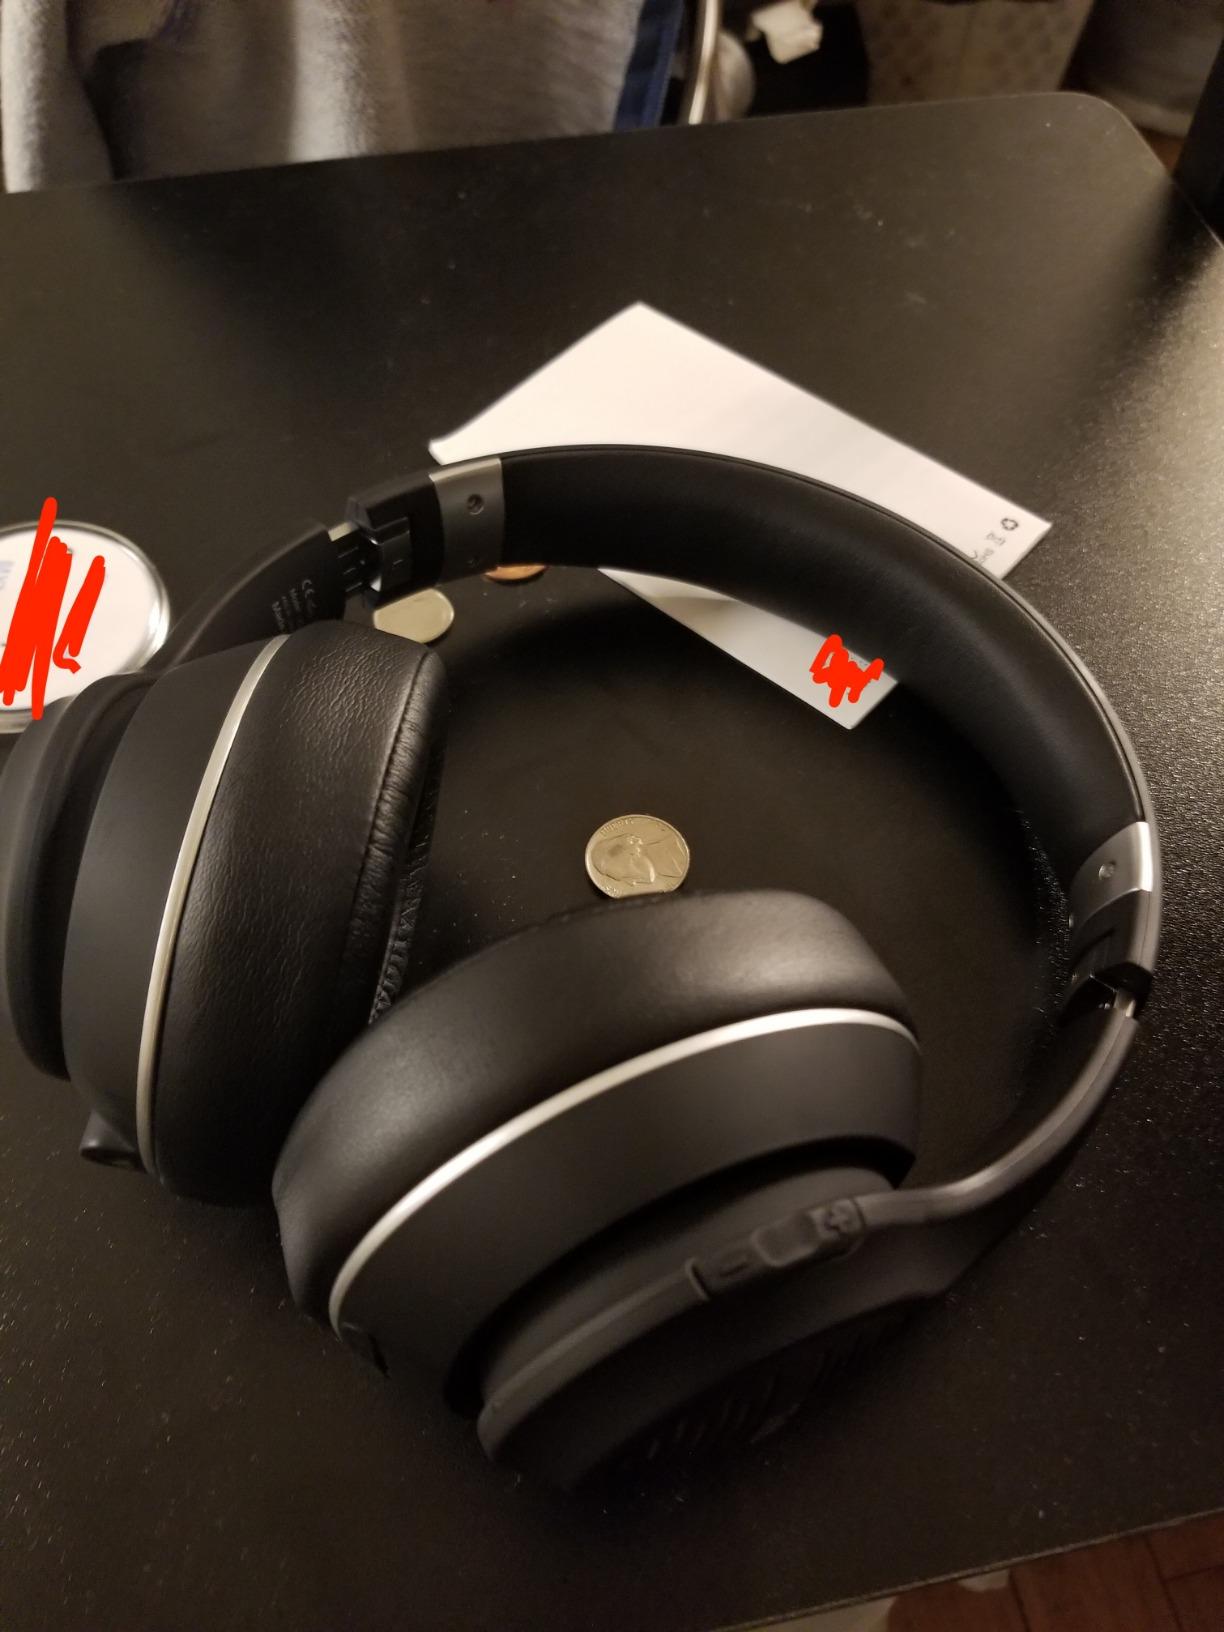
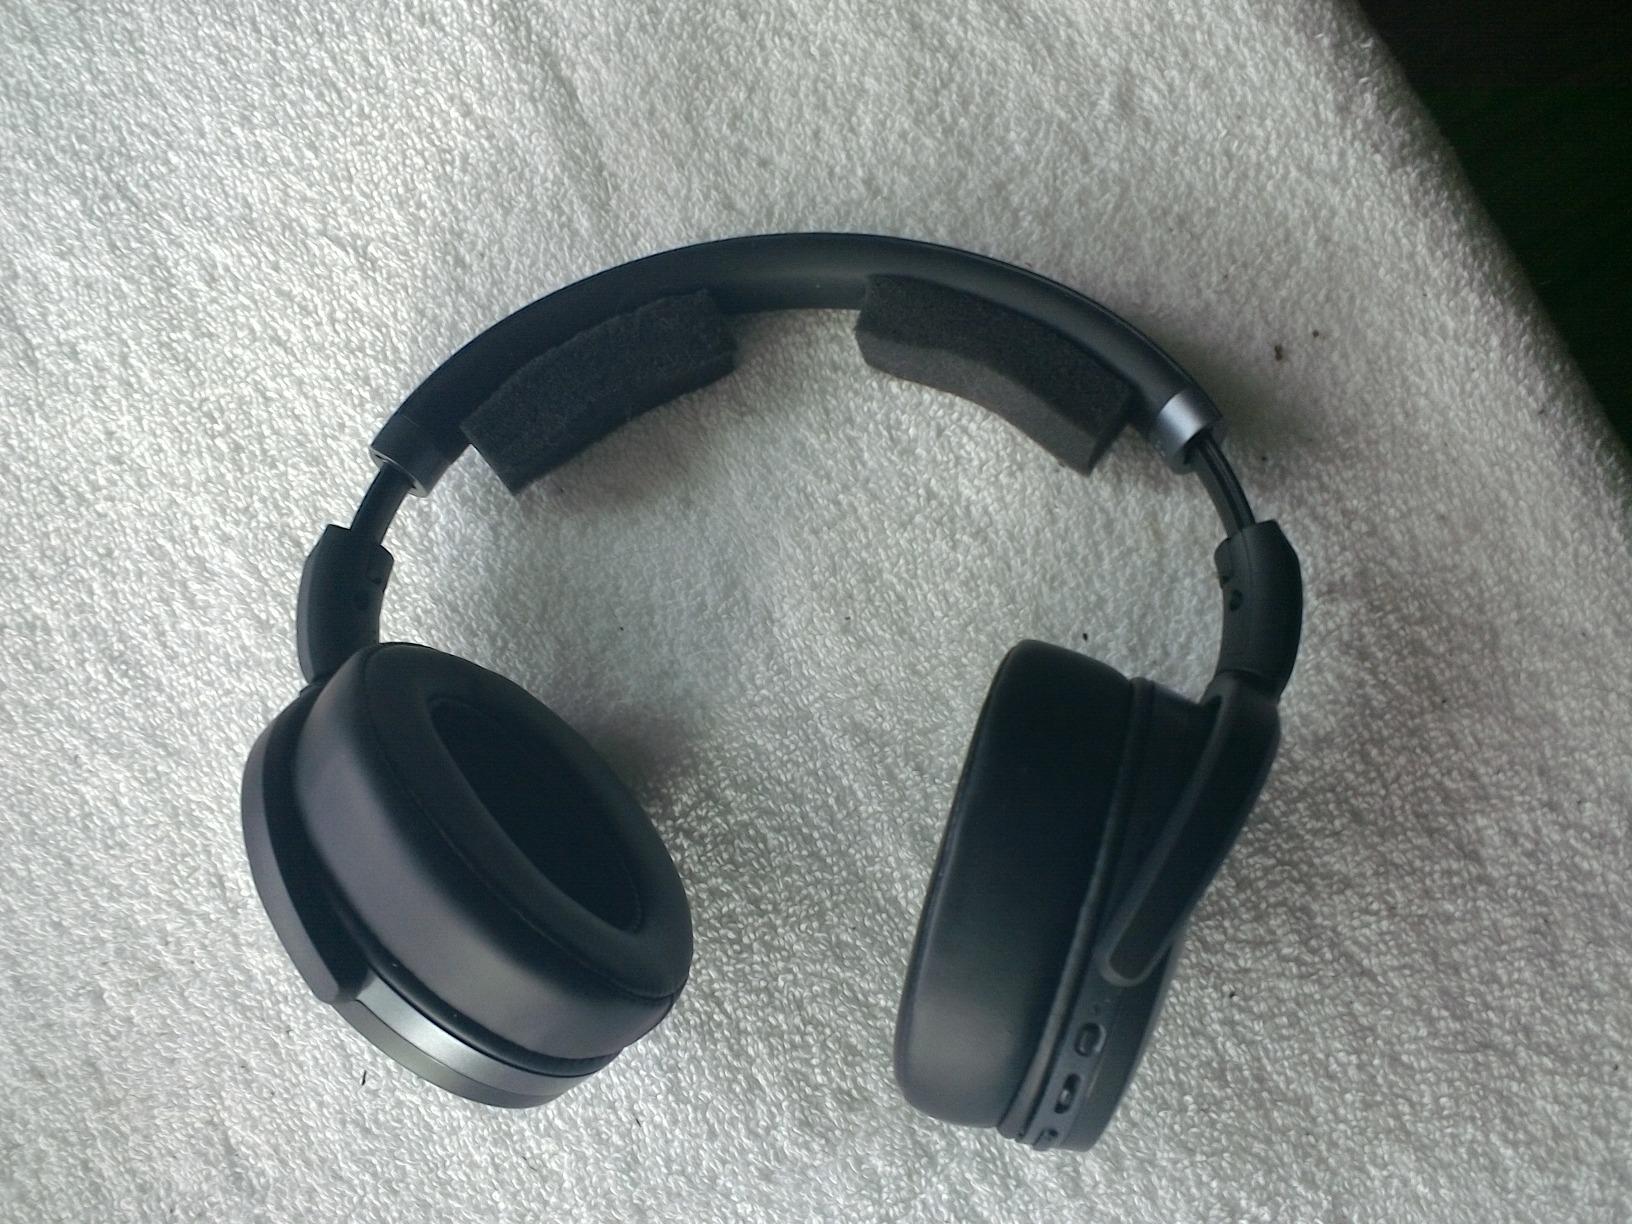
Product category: headphones
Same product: no